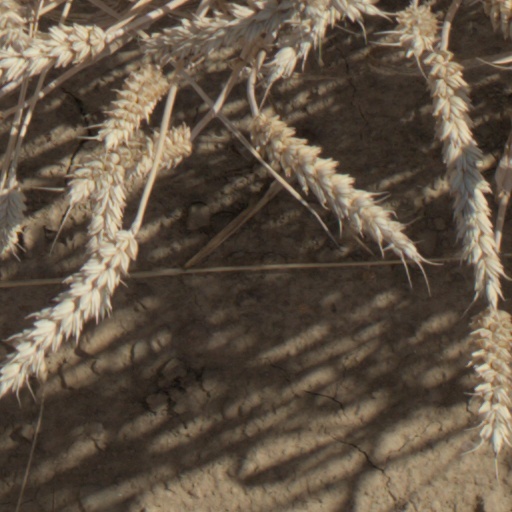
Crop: wheat